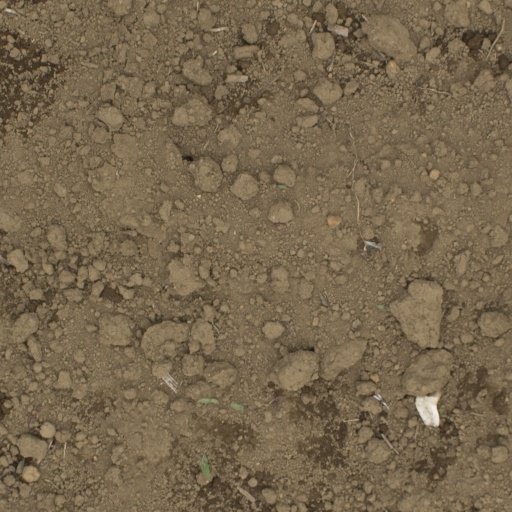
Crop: Jerusalem artichoke